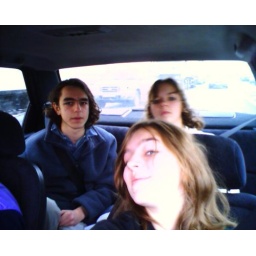
Young people in a car heading for Cheshire with nothing better to do than mess with my phone